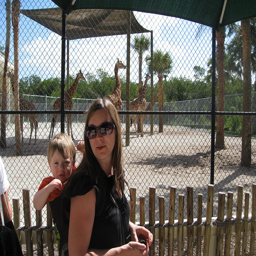
A woman and baby in front of a cage with giraffes in it.
A woman has a child on her back at a zoo.
A woman and her baby sitting near a gate watching the giraffes
A woman with a child in a carrier standing in front of a giraffe exhibit.
A woman with her child on her back at a zoo seeing giraffes.